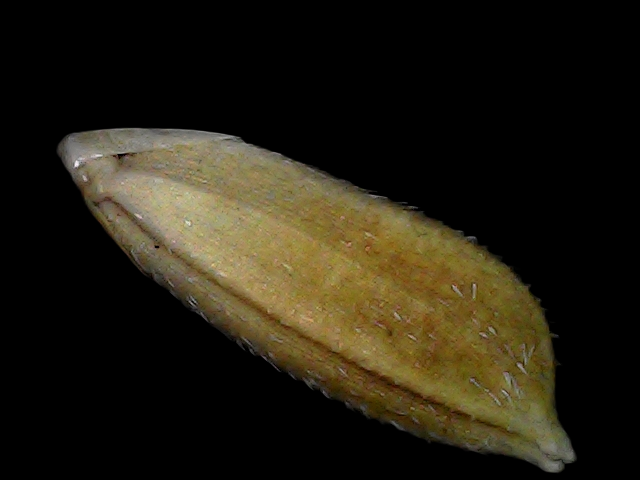
Rice variety: Bd91